James Billington (executioner)

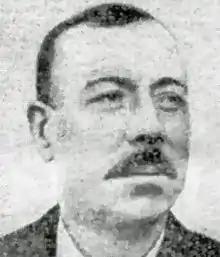

James Billington (5 March 1847 – 13 December 1901) was a hangman for the British government from 1884 until 1901. He was the patriarch of the Billington family of executioners. Billington died at home from emphysema in the early hours of 13 December 1901, ten days after having executed Patrick McKenna, a man he knew well.